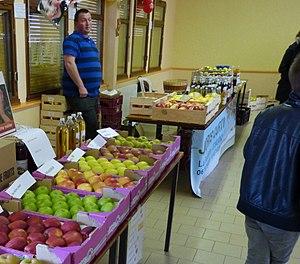
Charnas détail
Charnas est une commune française, située dans le département de l'Ardèche en région Auvergne-Rhône-Alpes.